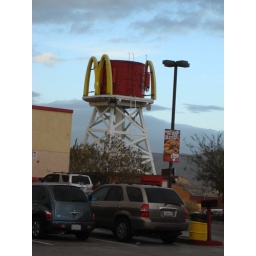
McDonald's in Barstow that has passenger cars from a train that you can eat in